St. Charles, Missouri

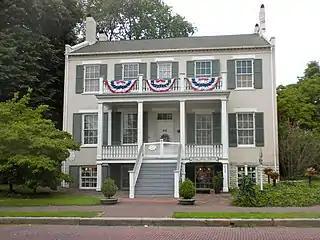
Newbill-McElhiney House, St. Charles Historic District

St. Charles lies near the eastern end of the Katy Trail, a long state park that was adapted from railroad right-of-way. Since the late 1970s, there has been rapid new home construction, commercial and population growth in the St. Charles area. The phrase "Golden Triangle" was coined by developers of this area in the 1980s, referring to the St. Charles County region bordered by highways Interstate 70, Interstate 64, and Route 94.